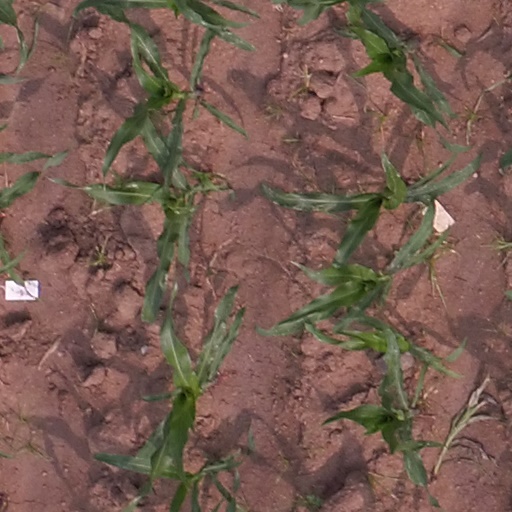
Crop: maize; corn